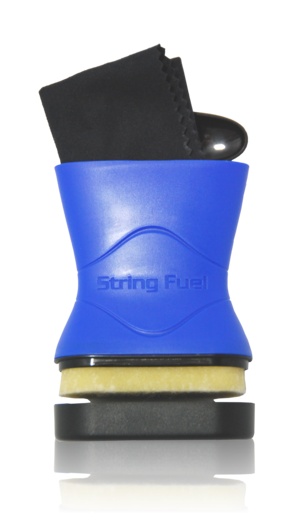
Music Nomad - String Fuel - refill
Music Nomad String Fuel - Cleaner and Lubricant String Fuel is a hybrid blend of refined naturally occurring oils that are speed blended with premium quality mineral oils to deliver a string cleaner & lubricant unlike any other. Our proprietary formulation allows you to both clean & protect your strings to last longer and sound better while reducing finger noise and enhancing the speed you can slide your fingers. It’s silicone free & safe for any finish and even conditions unfinished fretboard wood. Includes the String Fuel solution impregnated in a no-mess ergonomic applicator and a lint free microfiber cloth that cleverly stores inside the applicator handle.. - Complete String Maintenance Restores & Preserves All Strings & Sound Safely Lubricates Strings to Play Faster Reduces Finger Noise Smells Great
Brand: Music Nomad
Category: Arts & Entertainment > Hobbies & Creative Arts > Musical Instrument & Orchestra Accessories > String Instrument Accessories > String Instrument Care & Cleaning > String Instrument Polish > Fingerboard Polish